Skate punk

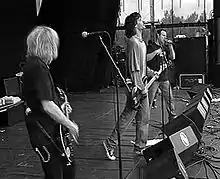
Bad Religion performing live in the Netherlands in 1995

Originally derived from hardcore punk, skate punk began in the early 1980s. The Big Boys and JFA are considered pioneers of skate punk. Bands such as Gang Green, Dayglo Abortions, Suicidal Tendencies, The Faction, Rich Kids on LSD, Tales of Terror and Agression, were among the first wave of skate punk bands. Johnny Loftus of "AllMusic" described early skate punk music as "a confluence of punk's anger and simplicity, the furious speed of hardcore, and defiantly smart-assed machismo". Many early skate punk bands are part of the hardcore punk movement nardcore, which emerged in Oxnard, California. Popular among skateboarders, 1980s hardcore punk bands with connections to skateboarding culture were labeled as "skate punk" - the origin of the term. Early skate punk bands are noted for creating the connection between punk rock and skateboarding. Mörizen "Mofo" Föche, vocalist of Drunk Injuns and former employee of the magazine "Thrasher", is "often credited with first coining the term 'skate-punk'." Bad Religion's 1988 album "Suffer" is seen by many as a highly influential landmark album in the skate punk genre. "Suffer" helped start the melodic style of skate punk that continued in the 1990s.